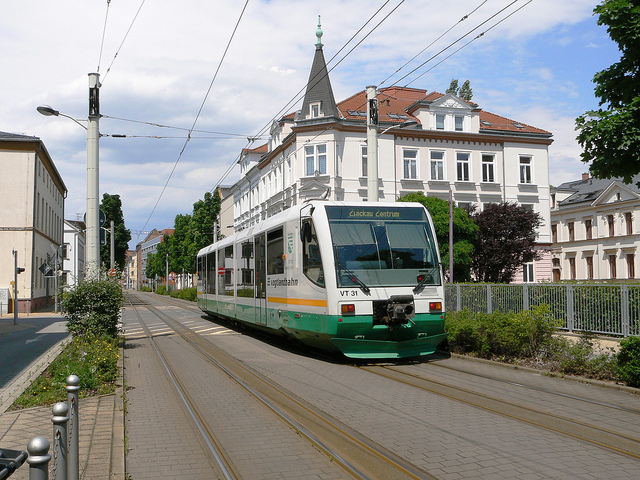
A big green and white bus is traveling down the road.

A train trolley riding down a city street.